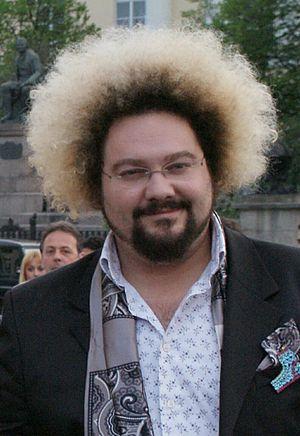
Marko Kon en serbe latin est un chanteur serbe.